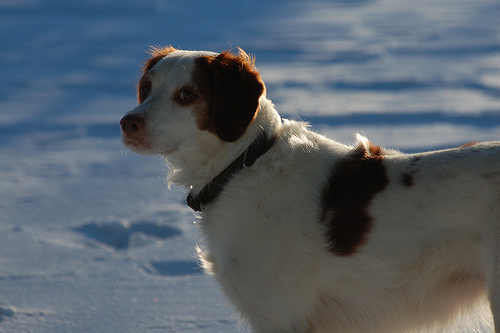
Animal: dog
Breed: english setter